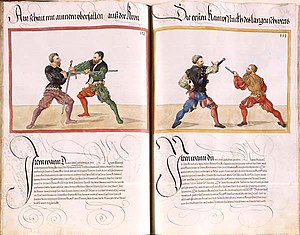
Den tyske fægteskole
Opslag fra Mscr. Dresd. C 93 af Paulus Hector Mair (fra 1540'erne).
Den tyske fægteskole er et system, der blev brugt til undervisning i Det tysk-romerske Rige i senmiddelalderen, renæssancen og den tidlige moderne tid, som beskrevet i samtidige fechtbücher. Geografisk udsprang traditionen fra Augsburg, Frankfurt og Nürnberg. Den periode, hvor der blev undervist i den tyske fægteskole, er kendt som Kunst des Fechtens eller "fægtekunst"